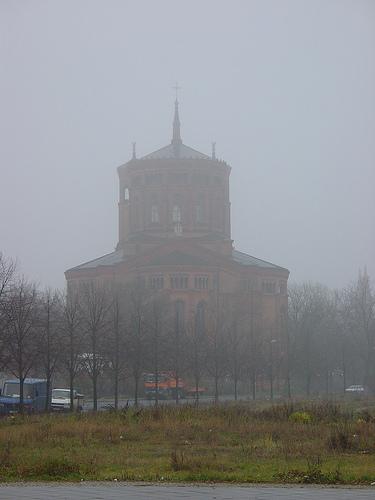
Weather: foggy or hazy